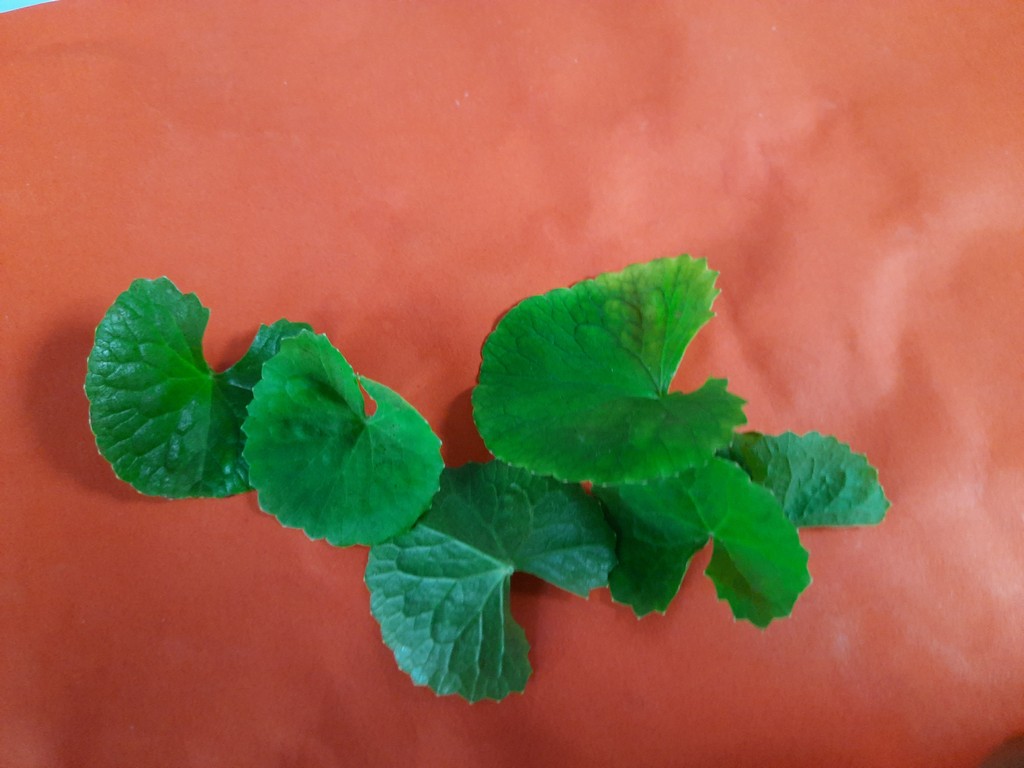
Label: Healthy